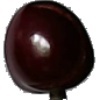
Label: cherry